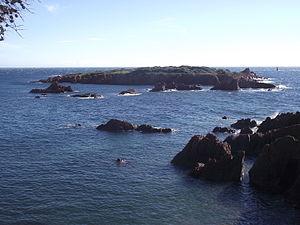
île des vieilles, Saint-Raphaël , Var, France.
L'île des Vieilles est un îlot rocheux, composé de rochers roux, située à l'est de Saint-Raphaël, près du site d'Anthéor. Il appartient au massif de l'Esterel. C'est l'îlot le plus étendu de la côte de ce massif.